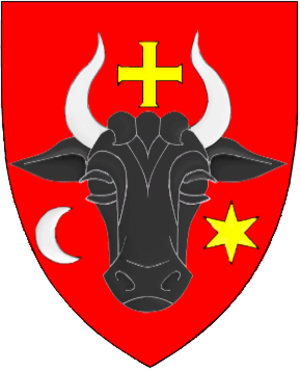
La Roumanie moderne s'étend sur plusieurs régions historiques, héritées de la géographie médiévale, dont certaines appartiennent pour partie à ses voisins. On regroupe en général les régions historiques de la Roumanie, en trois « pays » traditionnels : Transylvanie, Moldavie et Valachie. Qu'ils appartiennent ou nom à l'actuelle Roumanie, ces trois « pays » sont considérés par les Roumains comme formant leur « foyer ancestral ».
Un județ est une division administrative :
Cet article traite de la région historique de Marmatie qui est un ancien voïvodat du Moyen Âge, vassal de la couronne hongroise, situé au pied des Carpates, dans le haut bassin de la rivière Tisza, aujourd’hui à cheval sur la Roumanie, au nord de la Transylvanie, et l’Ukraine.